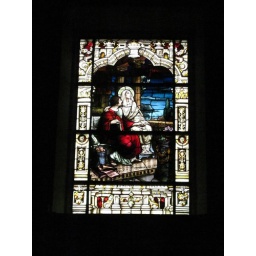
Stained glass windows inside the Cathedral Basilica in St Augustine, Florida